Perlis

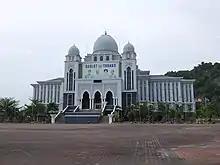
Perlis State Legislative Assembly

Perlis is ruled by the House of Jamalullail. Unlike most other Malay states, in which the ruler is a "sultan", the ruler of Perlis is called the "raja".